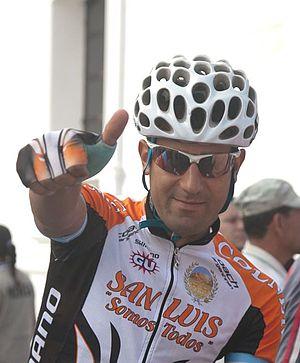
Daniel Díaz, né le 7 juillet 1989 à Salta, est un coureur cycliste argentin, membre de l'équipe Municipalidad de Pocito. Il devait rejoindre l'équipe espagnole Geox-TMC en 2012 mais son transfert a été avorté des suites de la dissolution de l'équipe fin 2011.